Danielle Trotta

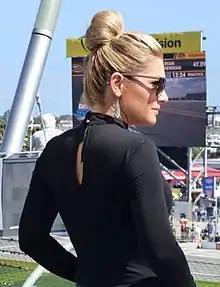
Trotta at Daytona International Speedway in 2016

Danielle Trotta (born March 13, 1981) is an American journalist who covers auto racing for Sirius XM. She was the co-host of "NASCAR Race Hub", and the pre-race show "NASCAR RaceDay" for Xfinity Series events on Fox Sports 1. Trotta started her career in high school, and after graduating from the University of North Carolina at Charlotte, she worked for local station WBTV. She moved to Fox Sports in July 2010 where she has covered NASCAR and the NFL. In 2018, she joined the cast of Boston Sports Tonight at NBC Sports Boston. After Trotta and other on-air personalities were released from the network by NBCUniversal, in 2022 and 2023 Trotta hosted the television series "My Dream Car!" on Fox Business and Fox Nation.